United Nations Security Council Resolution 418

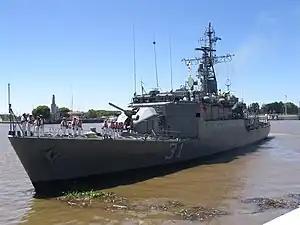
(formerly SAS "Good Hope"), a corvette whose sale to South Africa was blocked by UNSCR 418

United Nations Security Council Resolution 418, adopted unanimously on 4 November 1977, imposed a mandatory arms embargo against South Africa. This resolution differed from the earlier Resolution 282, which was only voluntary. The embargo was subsequently tightened and extended by Resolution 591.